Chiostro dello Scalzo

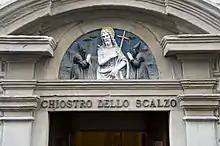
Painted terra-cotta over the entrance

The brothers wore black hoods with holes to see through and a heavy, black over garment tied around the waist with a white cord; such apparel is documented in the polychrome glazed terra-cotta relief depicting "St. John the Baptist and Two Brothers" (1510 c.) over the entrance to the cloister from via Cavour. Every first Sunday of the month the company organized a procession and every June 24, the festivities in honor of the city's and its own patron saint, John the Baptist, which today see events like the famous fireworks ("I fochi di san Giovanni").